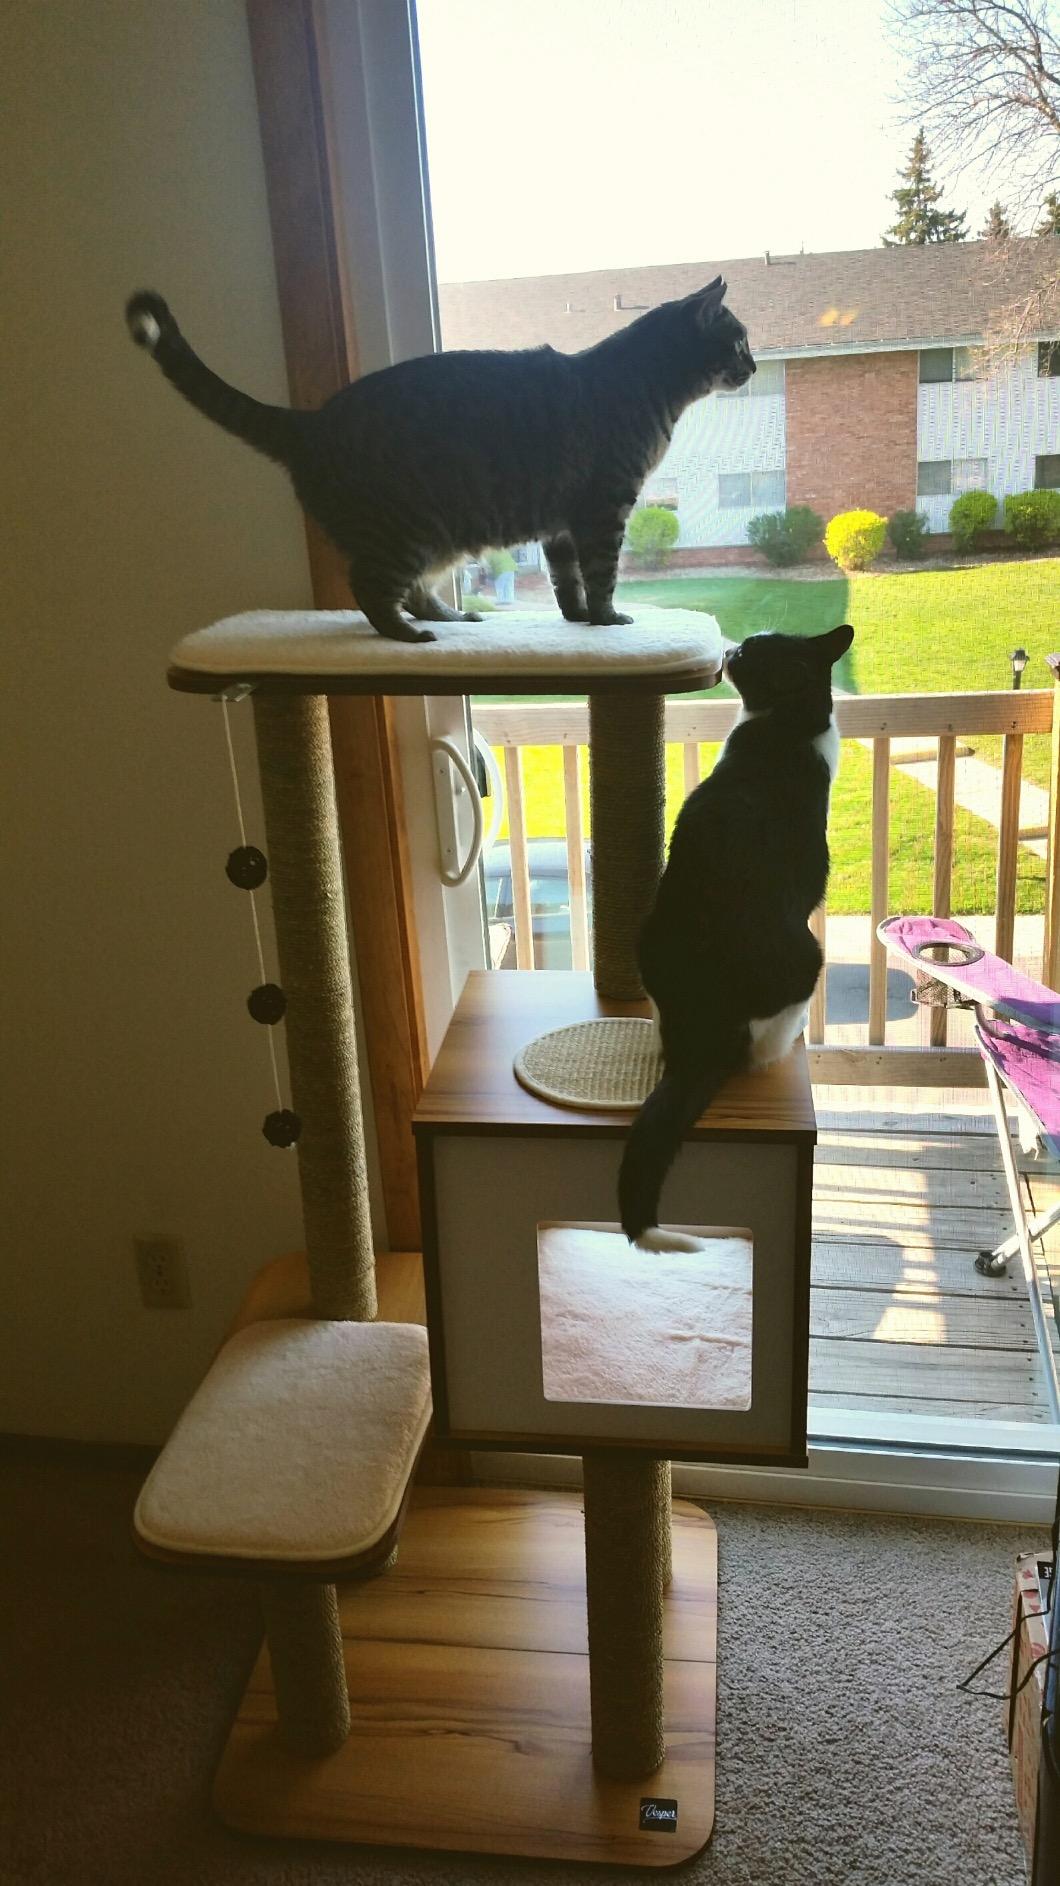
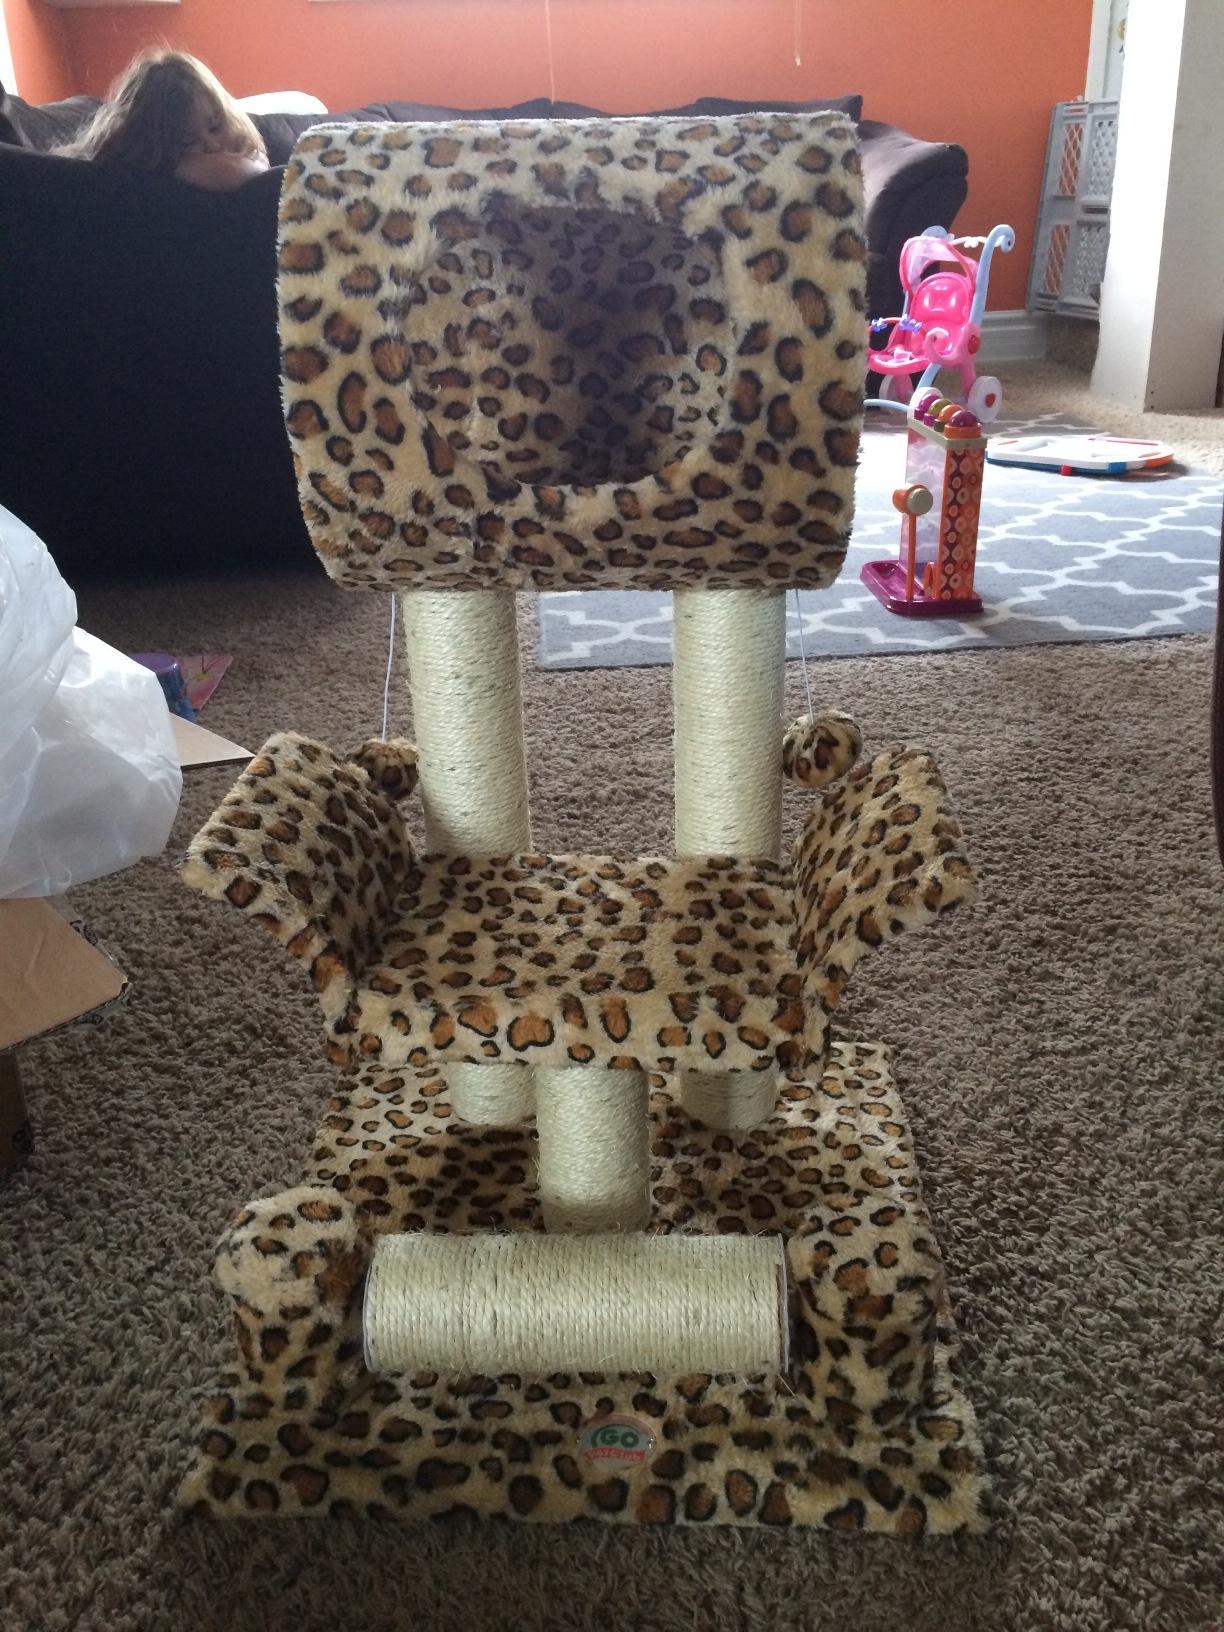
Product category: items_cat tree
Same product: no